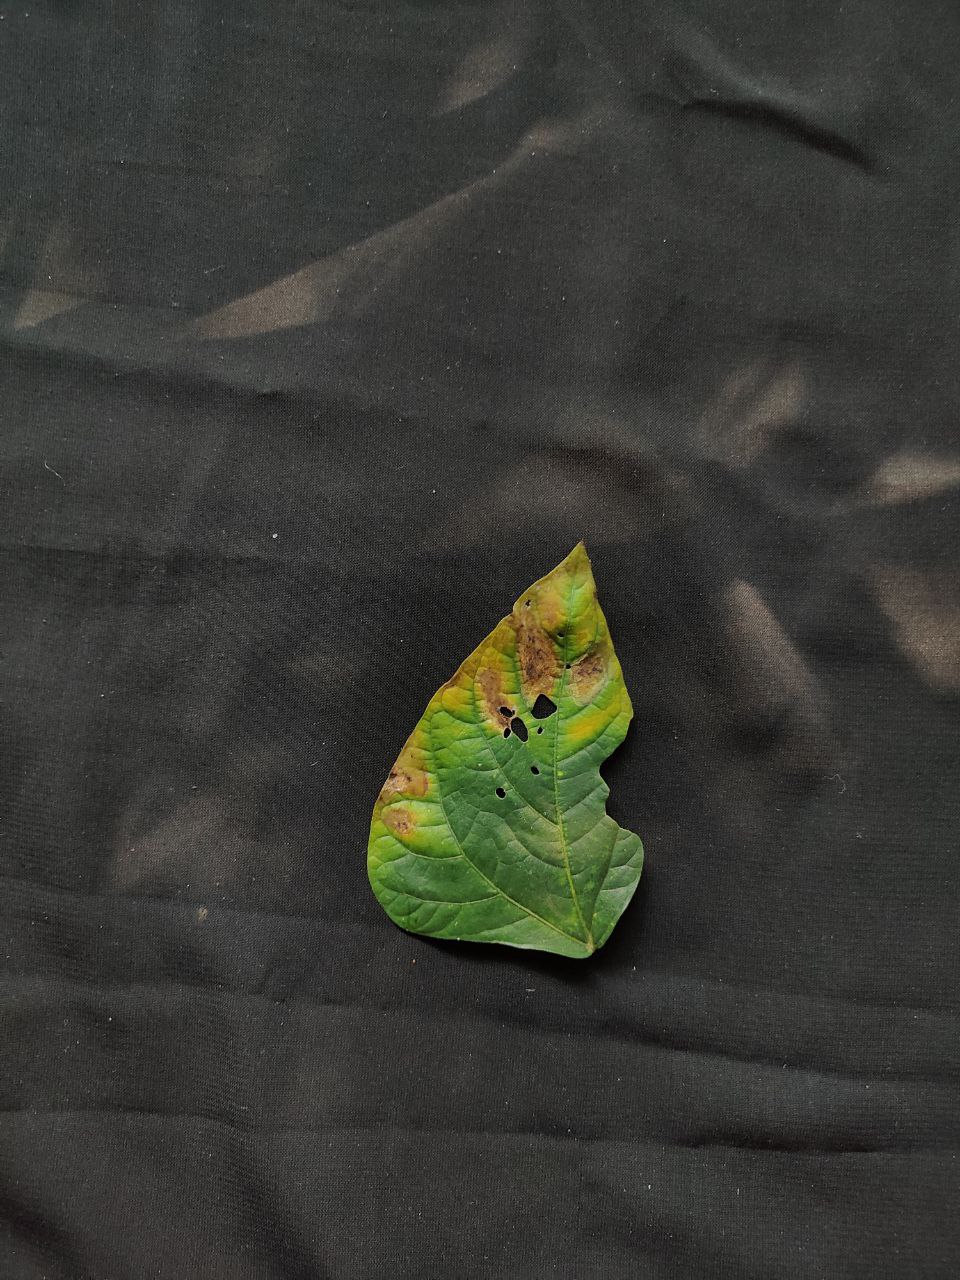
Crop: cowpea
Leaf condition: Bacterial wilt